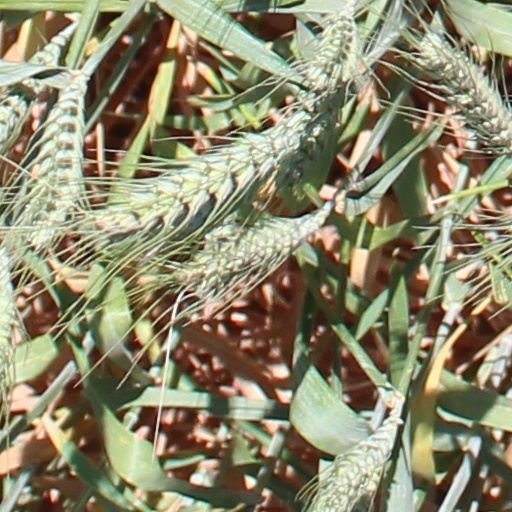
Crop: wheat